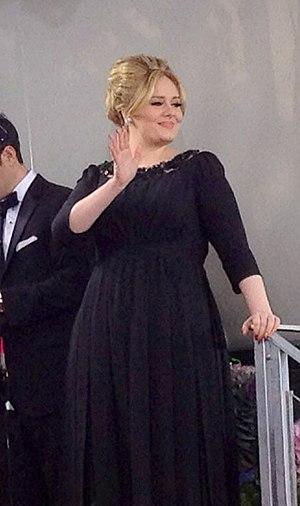
Skyfall ou 007 Skyfall /ˈskaɪfɔːl/ est un film d'espionnage américano-britannique réalisé par Sam Mendes et sorti en 2012. Ce 23ᵉ film de James Bond d'EON Production, et 25ᵉ film réel, marque le cinquantième anniversaire de la saga James Bond, débutée en 1962 avec James Bond 007 contre Dr No. Daniel Craig incarne pour une troisième fois l'agent secret homonyme après Casino Royale en 2006 et Quantum of Solace en 2008. Judi Dench reprend pour la septième et dernière fois le rôle de M.
Skyfall est une chanson d'amour-musique de film du 23ᵉ film de James Bond Skyfall de Sam Mendes de 2012 interprétée par l'autrice-compositrice-interprète britannique Adele, chez Columbia Records. Écrite par Adele et Paul Epworth, avec l'orchestration de l'Américain J. A. C. Redford, elle succède à Another Way to Die de 2008, des interprètes Jack White et Alicia Keys, et sort le jour du Global James Bond Day du 5 octobre 2012 à 0:07 pour l'événement mondial des 50 ans du premier film James Bond James Bond 007 contre Dr No de Terence Young de 1962. Vendue à plus de 7 millions d'exemplaires, elle est récompensée en 2013 entre autres par les Oscar de la meilleure chanson originale, Golden Globe de la meilleure chanson originale, et Grammy Awards...